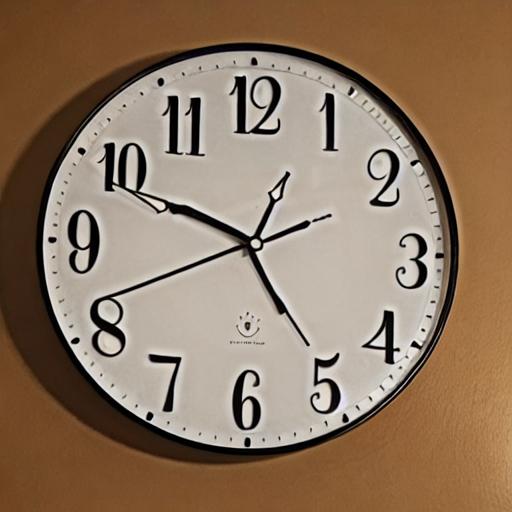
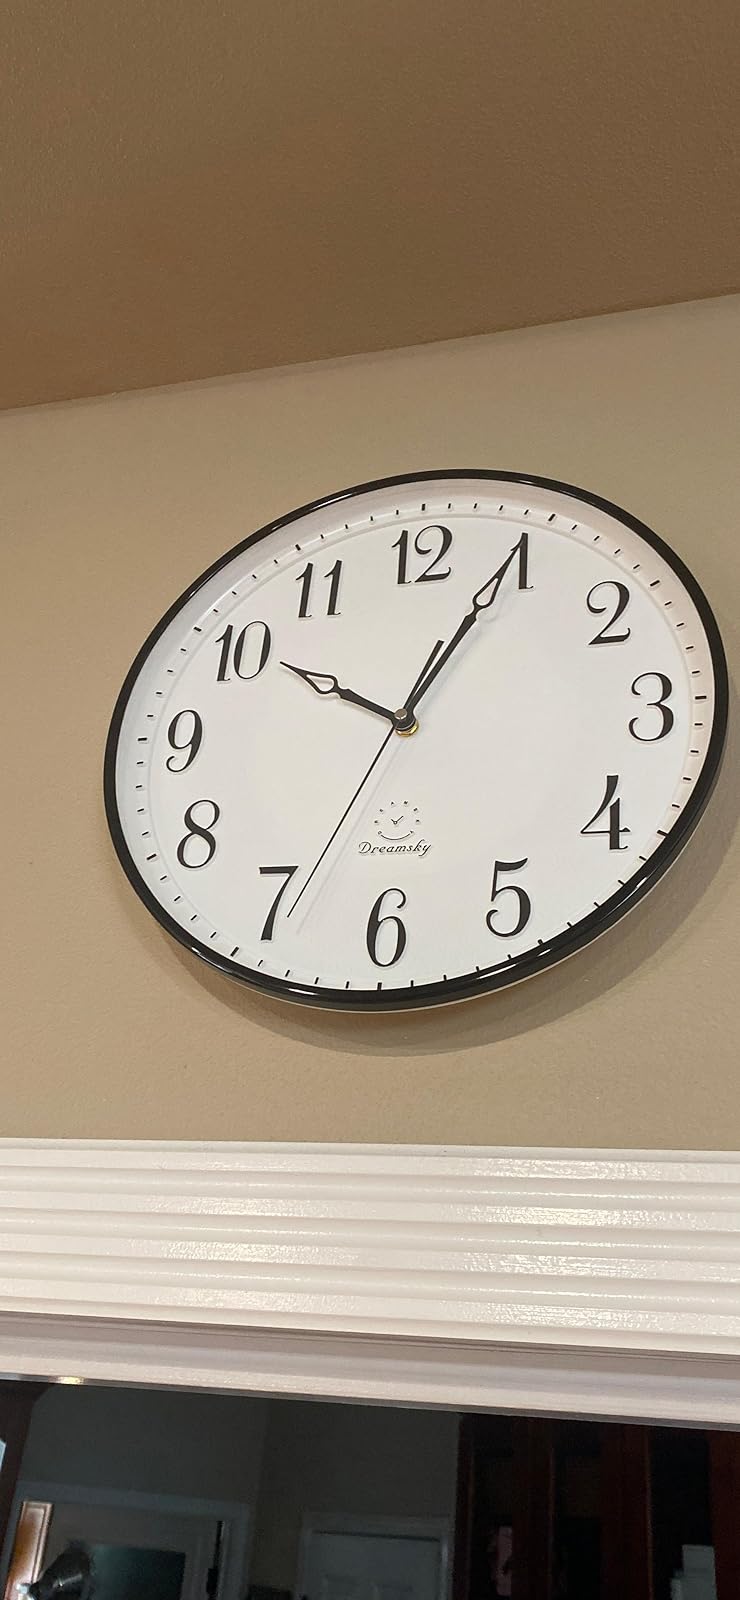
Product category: clock
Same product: no